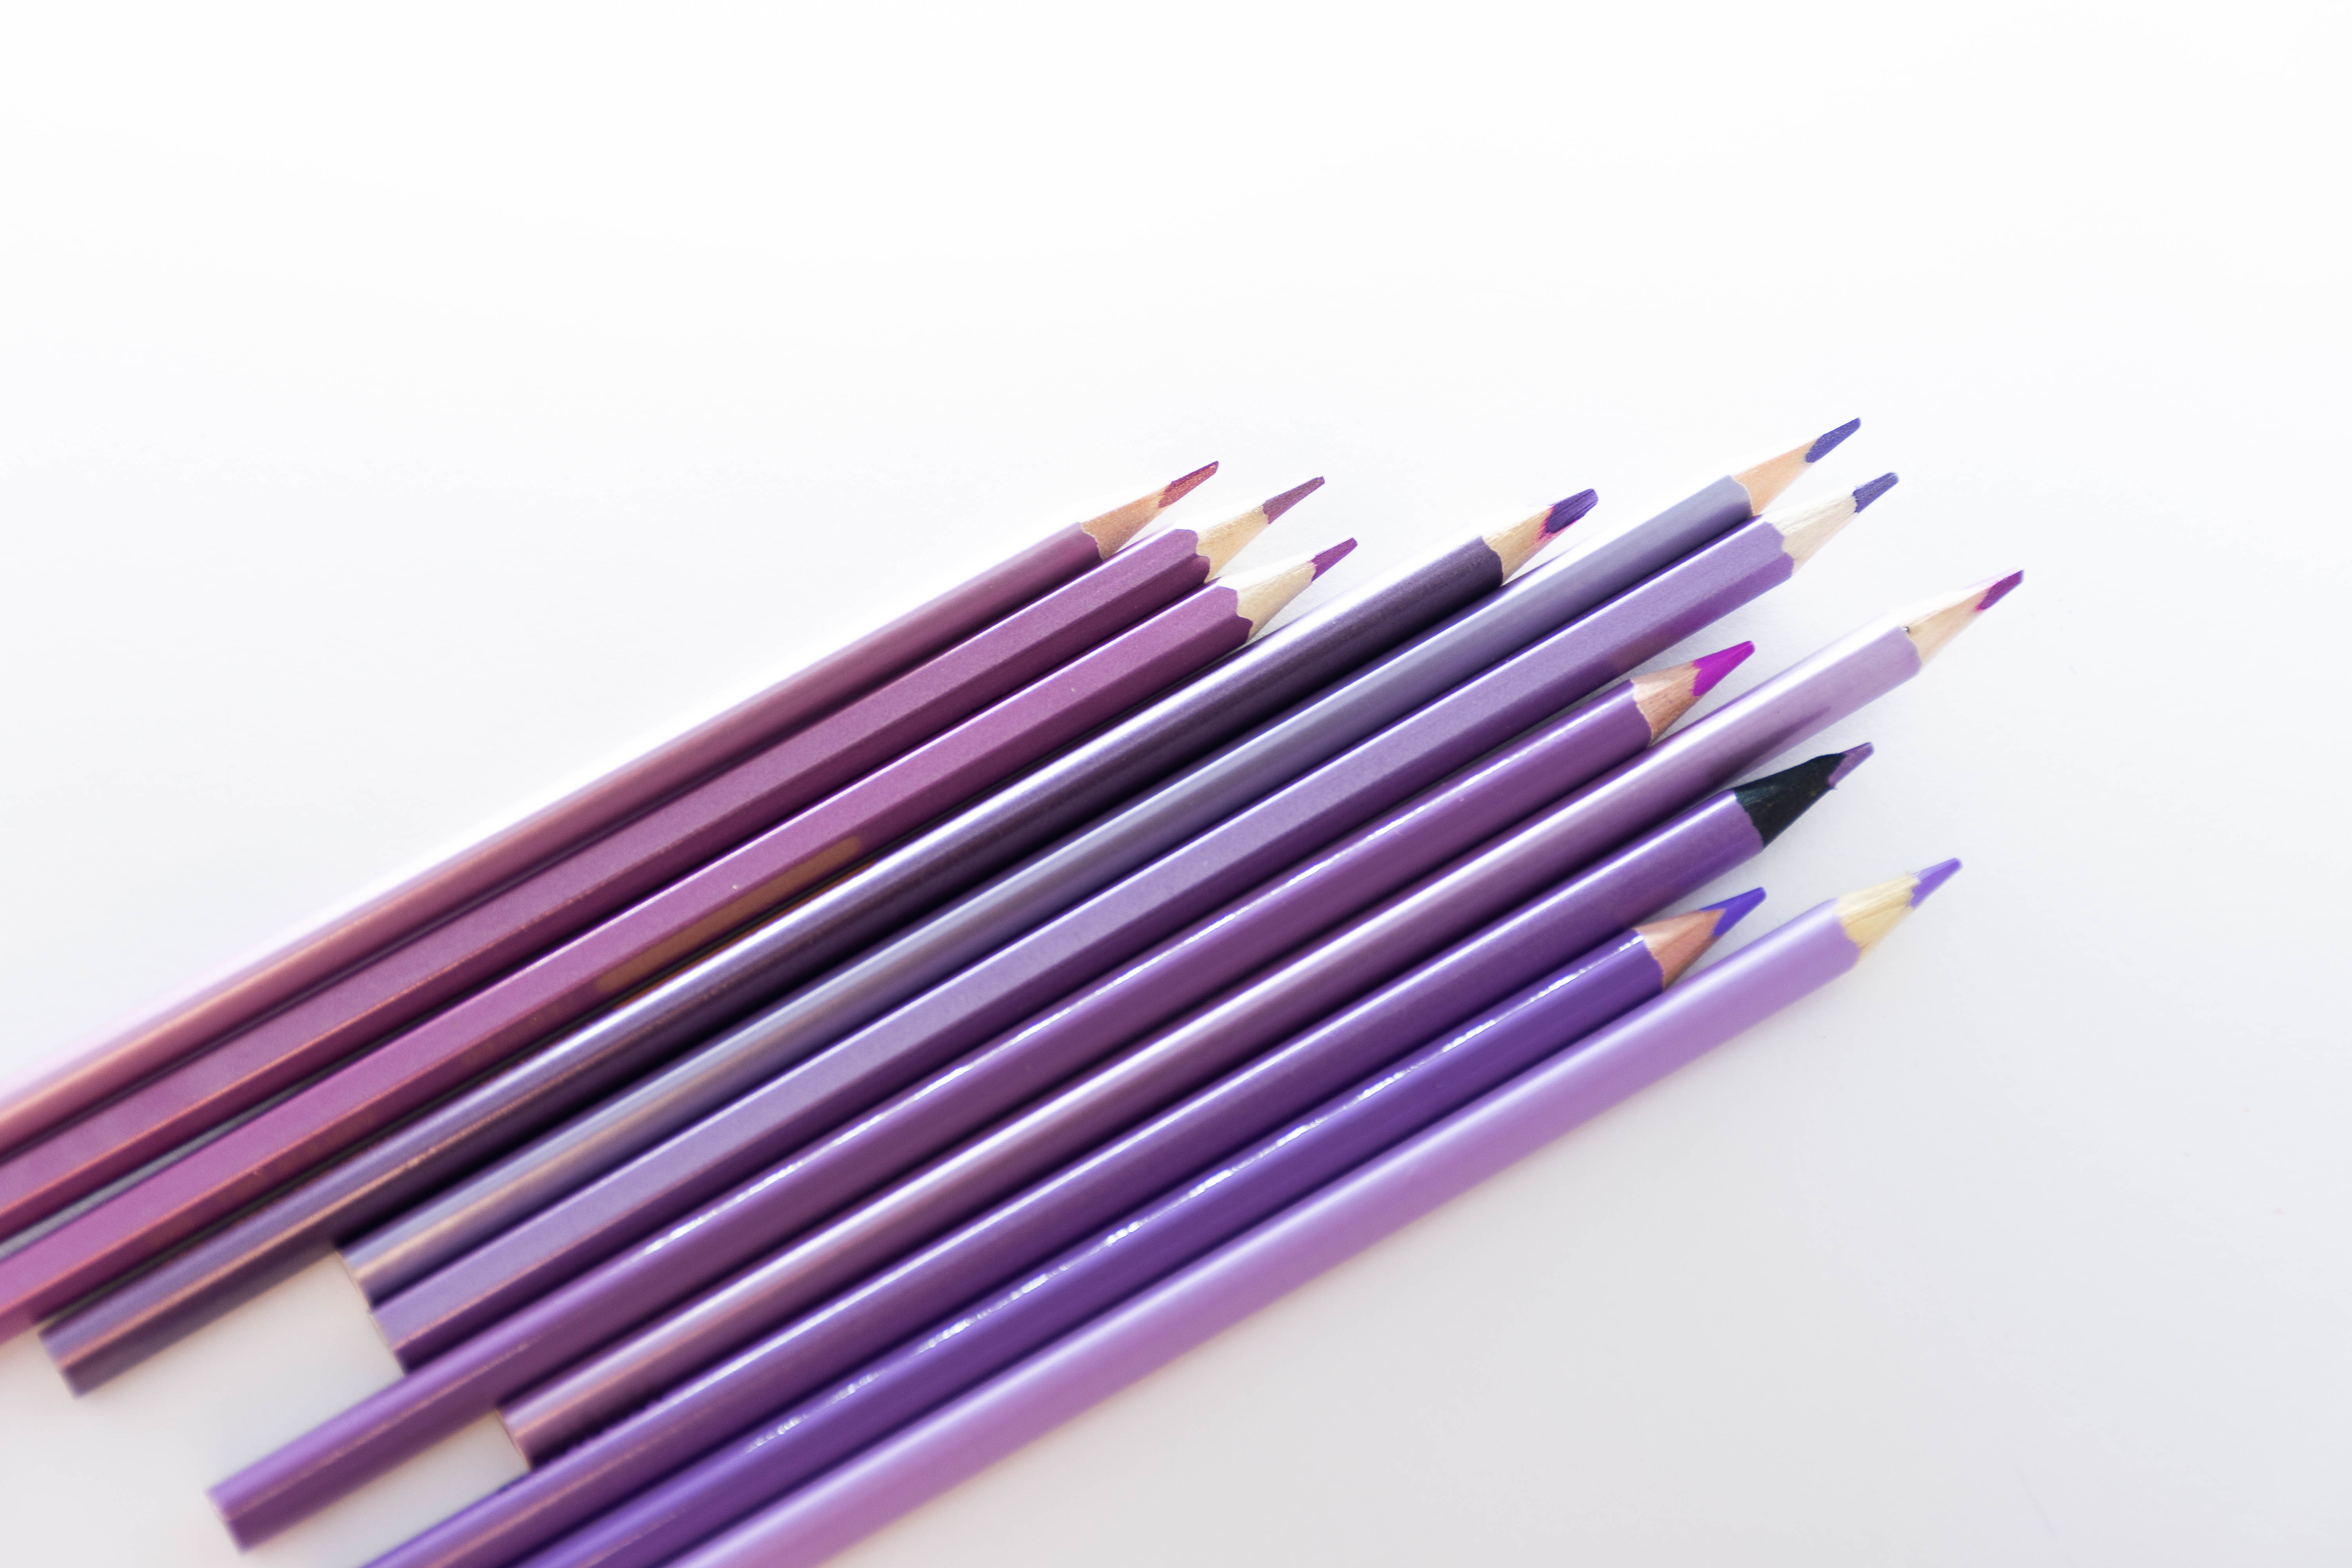
pencils, purple, wood, creative, creativity, art, design, school, violet, brush